Dmitry Buturlin

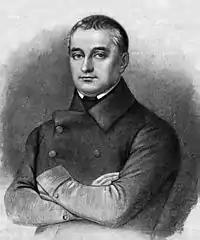
Dmitry Buturlin (date unknown)

Dmitry Petrovich Buturlin (11 May 1790 – 21 October 1849) was a Russian general and military historian from an old noble family of Ratshid stock. He was admitted into the Governing Senate in May 1833 and into the State Council of Imperial Russia in December 1840.